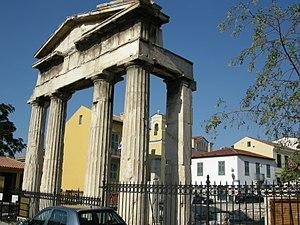
L'agora romaine est une ancienne place publique d'Athènes. L'agora désigne dans la Grèce antique le marché central et le lieu de rassemblement d'une ville. Le terme correspond au forum de la civilisation romaine. Il y avait à Athènes deux agoras voisines mais distinctes : l'une est l'agora d'Athènes proprement dite qui remonte au VIᵉ siècle av. J.-C., l'autre, un peu plus à l'est, a été établie sous la domination romaine.